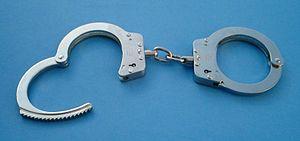
Les menottes sont des sortes de bracelets souvent métalliques reliés par une chaîne ou une charnière, servant à entraver les mains d'un individu, restreignant ainsi partiellement ou totalement les gestes. Chaque bracelet se décompose de deux parties dont une, amovible, s'engage avec un cliquet dans la première refermant ainsi le mécanisme autour du poignet. Le cliquet peut ensuite être verrouillé. Cela empêche les bracelets de se serrer davantage sur les poignets de la personne. Il faut une clef pour débloquer le mécanisme et libérer les mains. Certaines menottes nécessitent une deuxième clef pour être ouvertes.
Les Fugitifs est le vingt-deuxième épisode du feuilleton télévisé Prison Break. C'est le dernier épisode de la première saison.